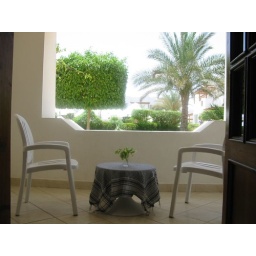
You can not see Cleary in this photo. Villa boy put his Arab scarf as a table cloth.Quite nice.